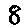
Label: 8